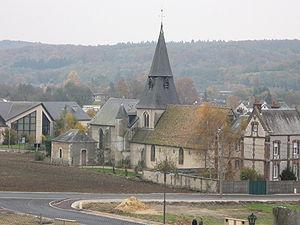
Romilly-sur-Andelle est une commune française du département de l'Eure en région Normandie dont les habitants sont appelés les Romillois.